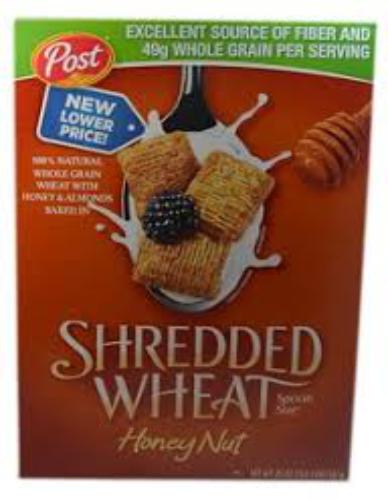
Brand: Honey Nut Shredded Wheat
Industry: Food